Mississippi River

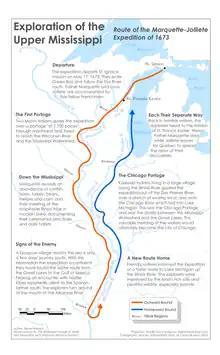
Route of the Marquette-Jolliete Expedition of 1673

The Corps of Engineers recommended the excavation of a channel at the Des Moines Rapids, but work did not begin until after Lieutenant Robert E. Lee endorsed the project in 1837. The Corps later also began excavating the Rock Island Rapids. By 1866, it had become evident that excavation was impractical, and it was decided to build a canal around the Des Moines Rapids. The canal opened in 1877, but the Rock Island Rapids remained an obstacle. In 1878, Congress authorized the Corps to establish a channel to be obtained by building wing dams that direct the river to a narrow channel causing it to cut a deeper channel, by closing secondary channels and by dredging. The channel project was complete when the Moline Lock, which bypassed the Rock Island Rapids, opened in 1907.